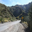
Label: road